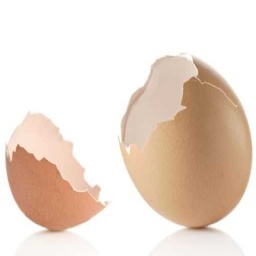
Label: eggshells